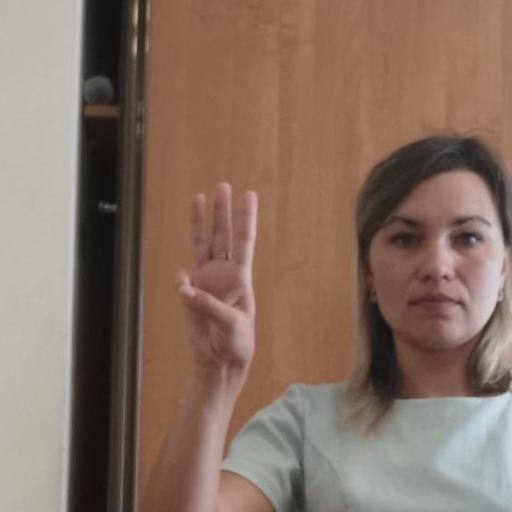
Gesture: three